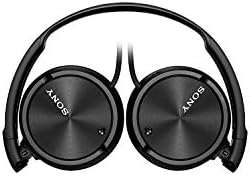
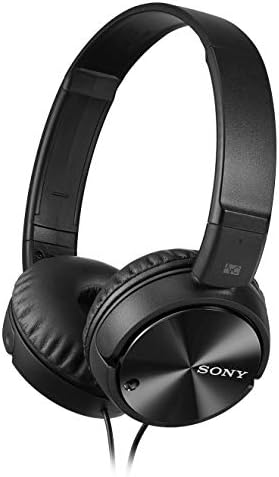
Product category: headphones
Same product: yes